Tomskaya Pisanitsa Museum

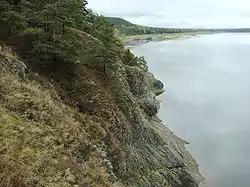
A view of the Tom river in the Tomskaya Pisanitsa museum

Tomskaya pisanitsa is situated on the right bank of the river Tom. Here the nature has created a unique place — smooth vertical stones and a small platform before them, a kind of scene. Ancient people could not but use this gift of nature. They have transformed this place into a sanctuary where they came to pray to the Gods, to ask them for successful hunting. The lead character of Tom's Rock Art is beautiful elk. Elks were not only objects of prey, they turned into objects of worship, into concentration of vital forces and power. About hundred figures of these animals are knocked out on the Tomskaya pisanitsa. Also we can see drawings of others representatives of fauna: bears, the fox, the wolf, birds. Many anthropomorphous images are on the Tomskaya Pisanitsa. These are schematic drawings of people, often wearing animal masks. Among the images solar signs are knocked out. The majority of the images of the Tomskaya pisanitsa date from the aeneolithic period and Bronze Age, 3rd and 2nd millennia BC. Drawings of boats and fantastic animals attract special interest. Many peoples of the world associate a boat with the idea of their relative's voyage down "the river of the dead", i.e. to the next world.